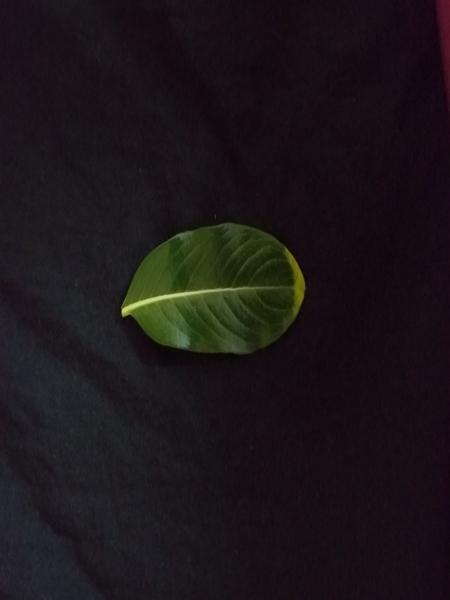
Plant: Catharanthus